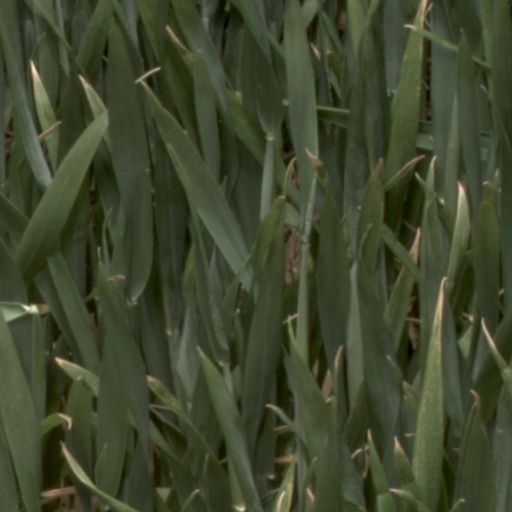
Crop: wheat